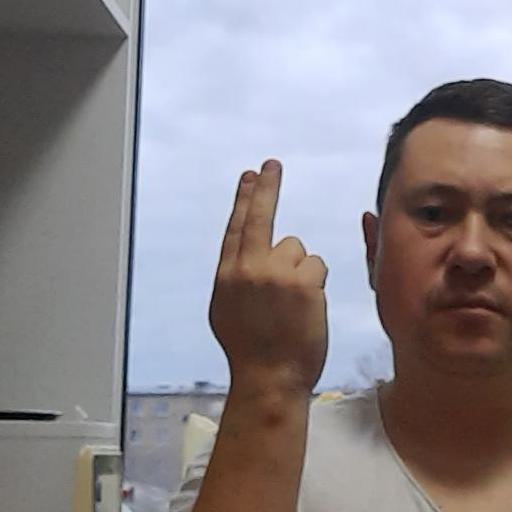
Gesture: two_up_inverted